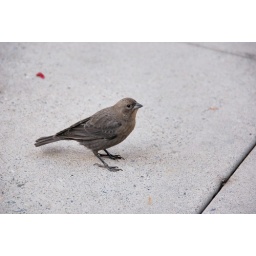
A cute bird looking for food in front of the Starbucks in Standford shopping center.